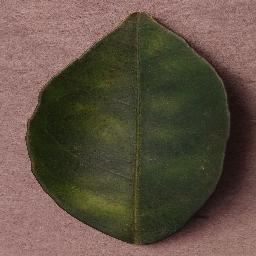
Label: Orange___Haunglongbing_(Citrus_greening)